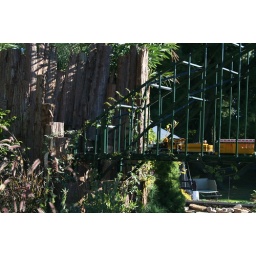
Metal bridge in train display